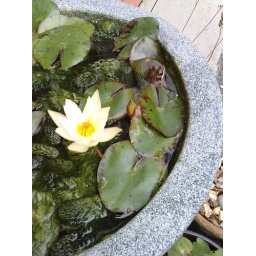
This is Fatfrog who lives in a pot outside my back door with his friend Thinfrog